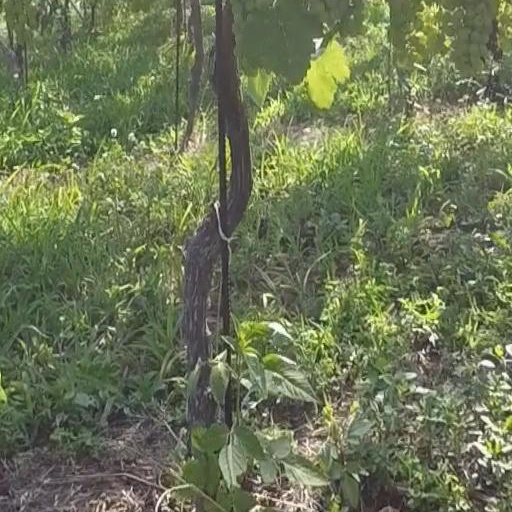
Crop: grape